Violet Jessop

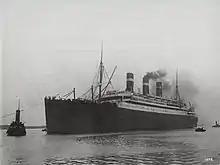
, on which Jessop went twice around the World

Jessop returned to work for White Star Line in 1920, before joining Red Star Line and then Royal Mail Line again. In her time with Red Star, Jessop went on two cruises around the World on the company's flagship, . When Jessop was 36, she married John James Lewis, a fellow White Star Line steward. Lewis had served aboard "Olympic" and . They divorced around a year later. In 1950, she retired to Great Ashfield, Suffolk.